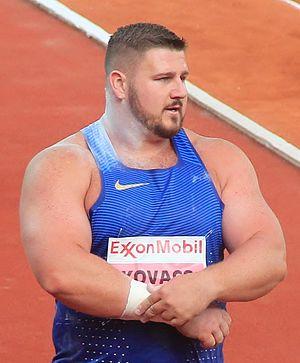
Joseph Mathias Kovacs dit Joe Kovacs est un athlète américain, spécialiste du lancer du poids, champion du monde en 2015 à Pékin et en 2019 à Doha.